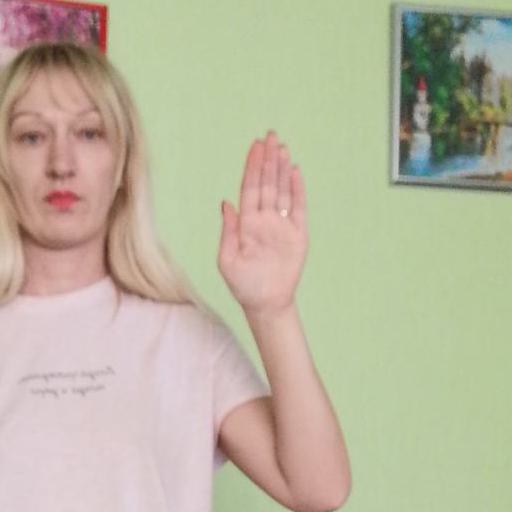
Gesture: stop